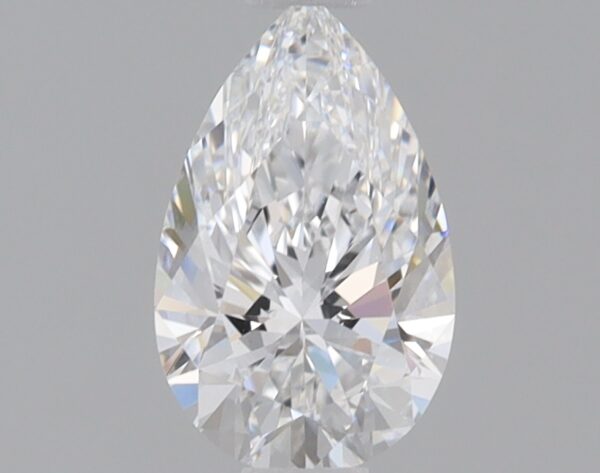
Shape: pear
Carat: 0.73
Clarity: VS1
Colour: E
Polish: EX
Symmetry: EX
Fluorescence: NONE
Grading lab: IGI
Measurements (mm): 8 x 4.98 x 3.18